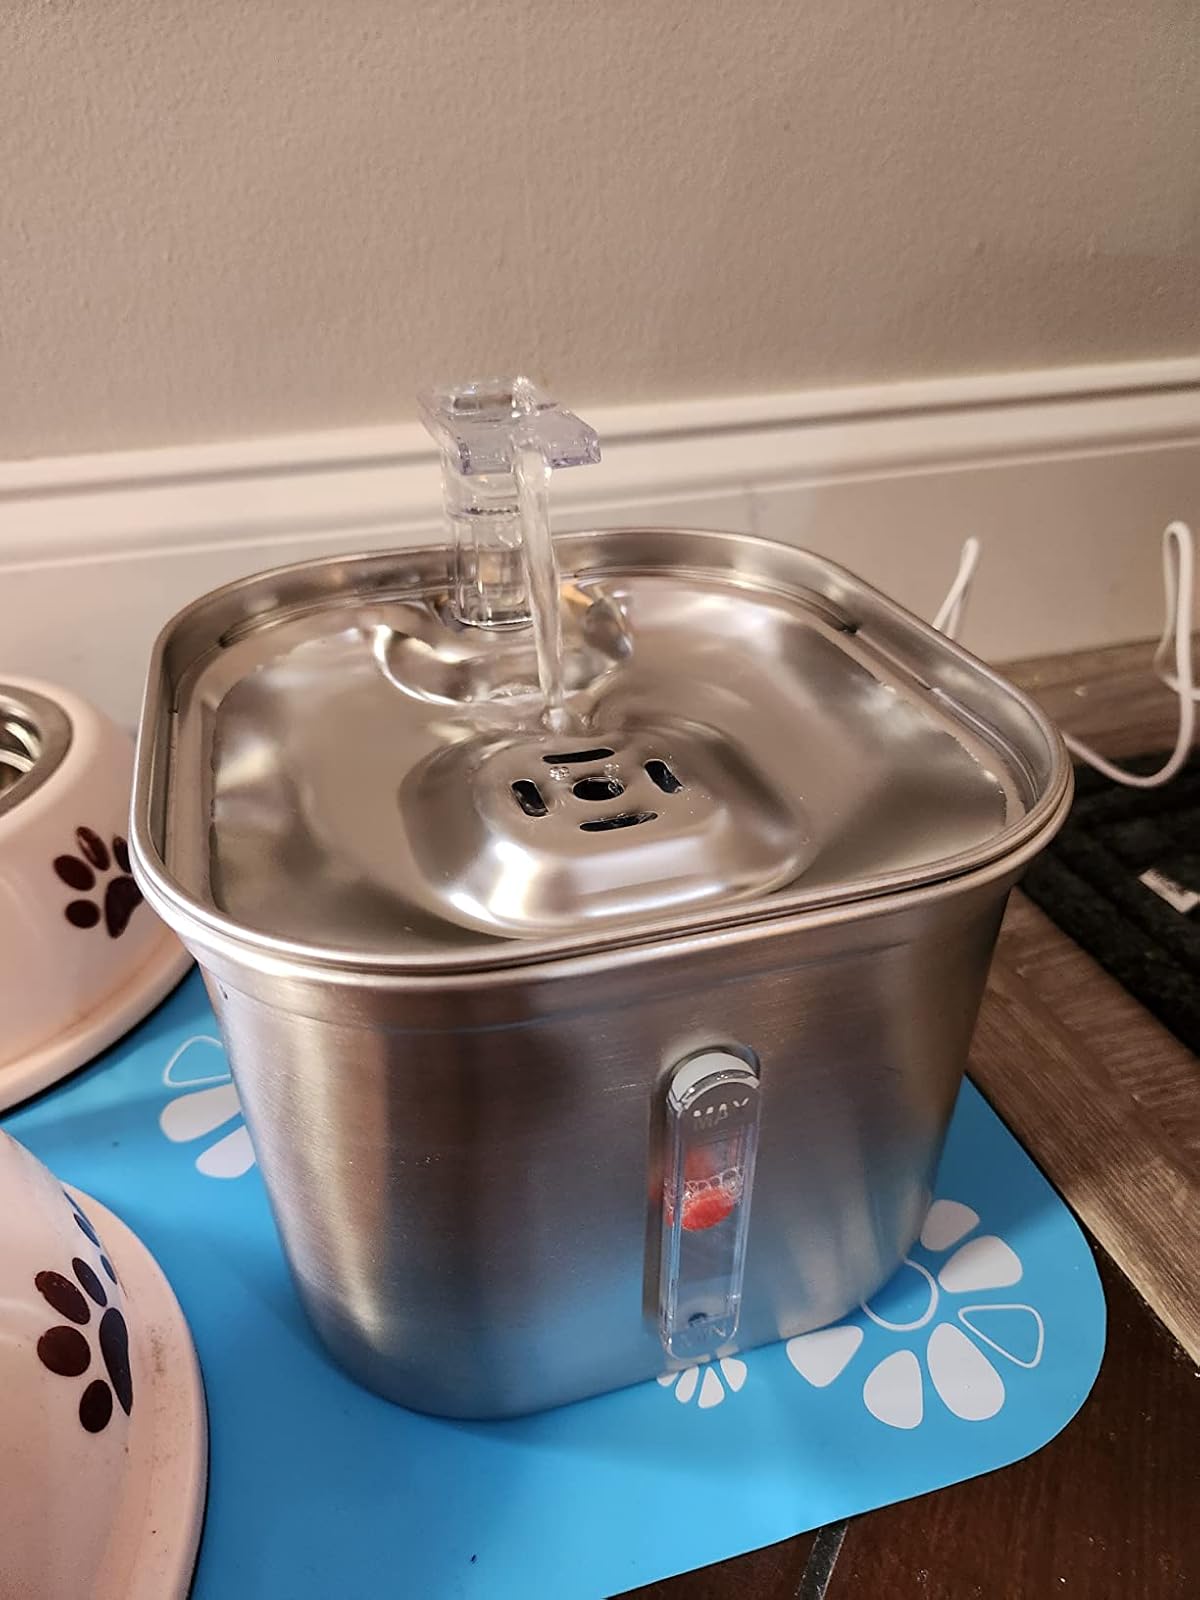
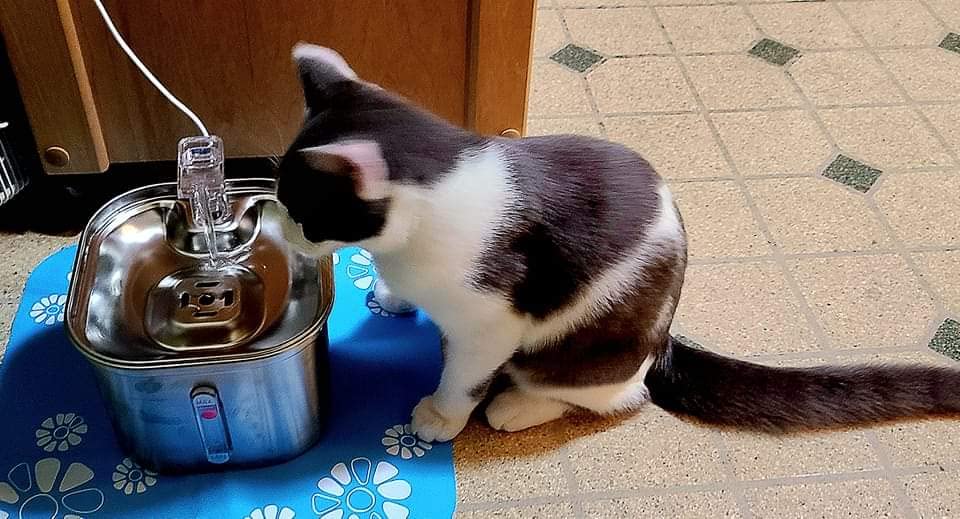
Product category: items_bowl
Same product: yes